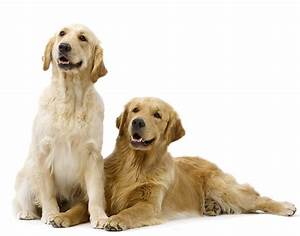
Label: dog